Sarah Newton

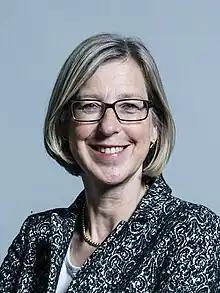
Official portrait, 2017

Sarah Louise Newton, (née Hick; born 19 July 1961) is a British former politician who served as the Member of Parliament (MP) for Truro and Falmouth from 2010 to 2019. A member of the Conservative Party, she served as Minister of State for Disabled People, Work and Health from 2017 to 2019.